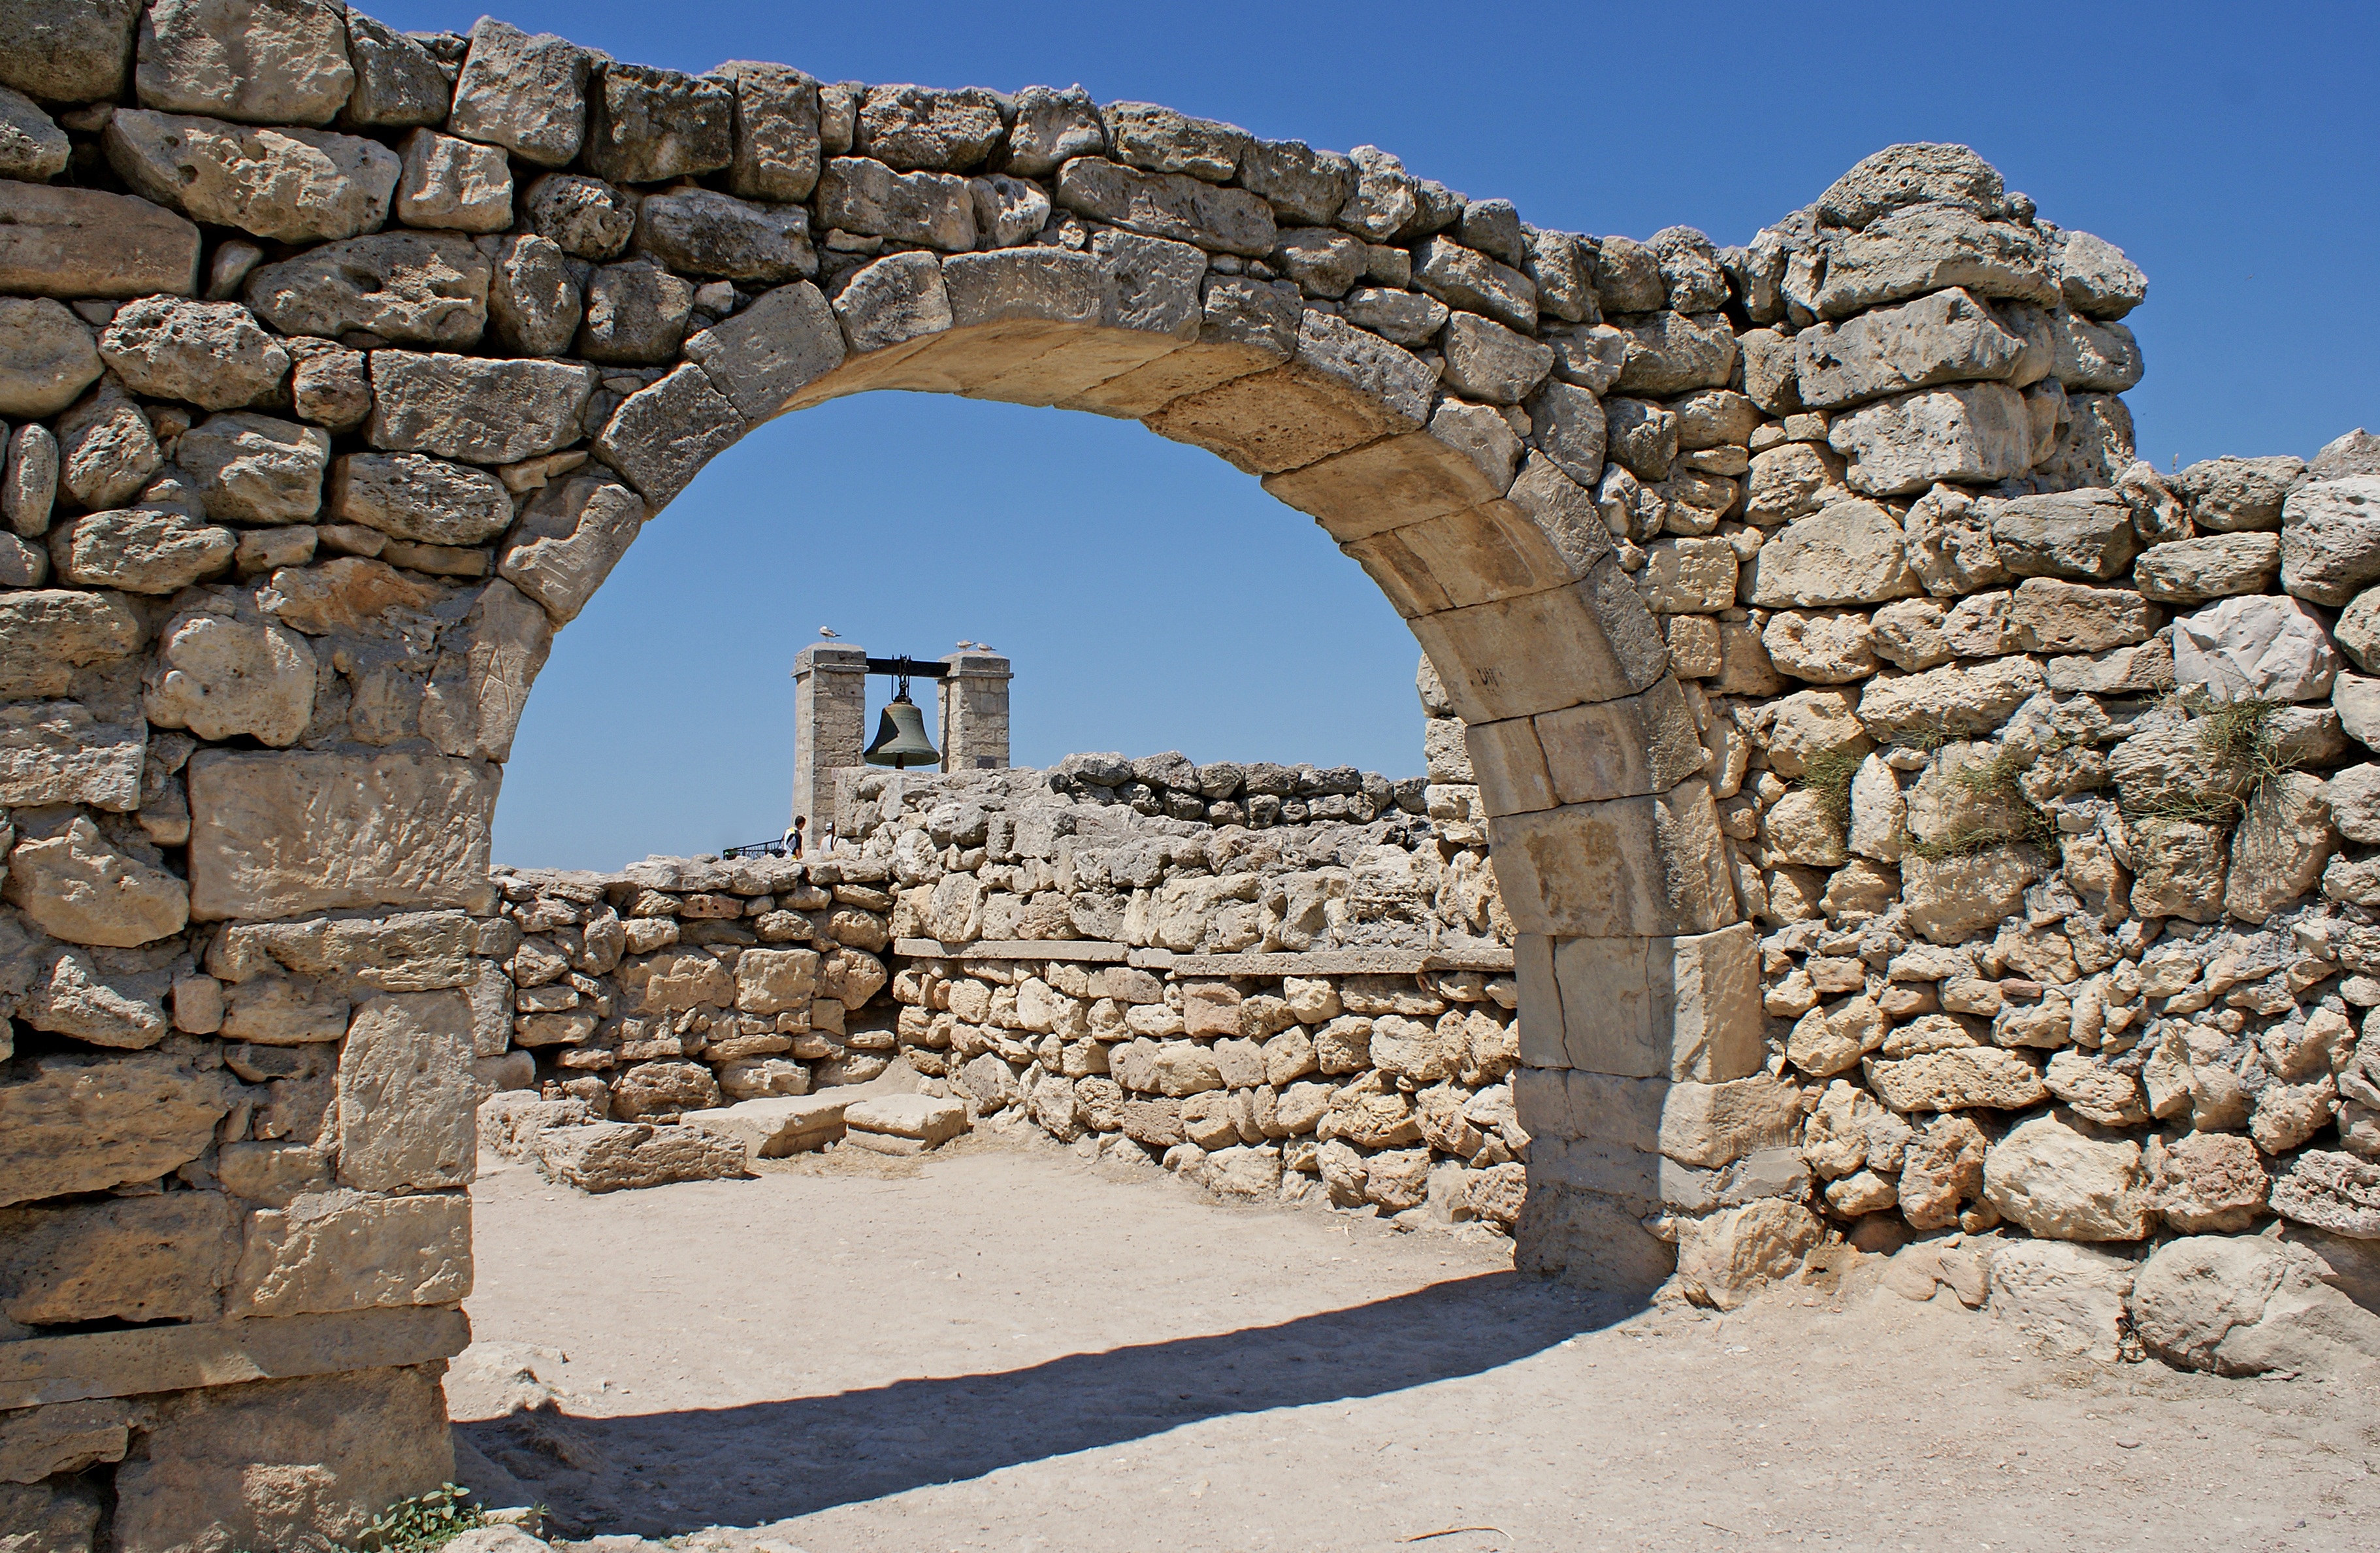
rock, architecture, wall, monument, arch, landmark, stone wall, fortification, amphitheatre, temple, ruins, monastery, archeology, ukraine, history, crimea, aqueduct, archaeological site, unesco world heritage site, historic site, ancient history, ancient roman architecture, crimean, khersones